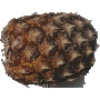
Label: pineapple